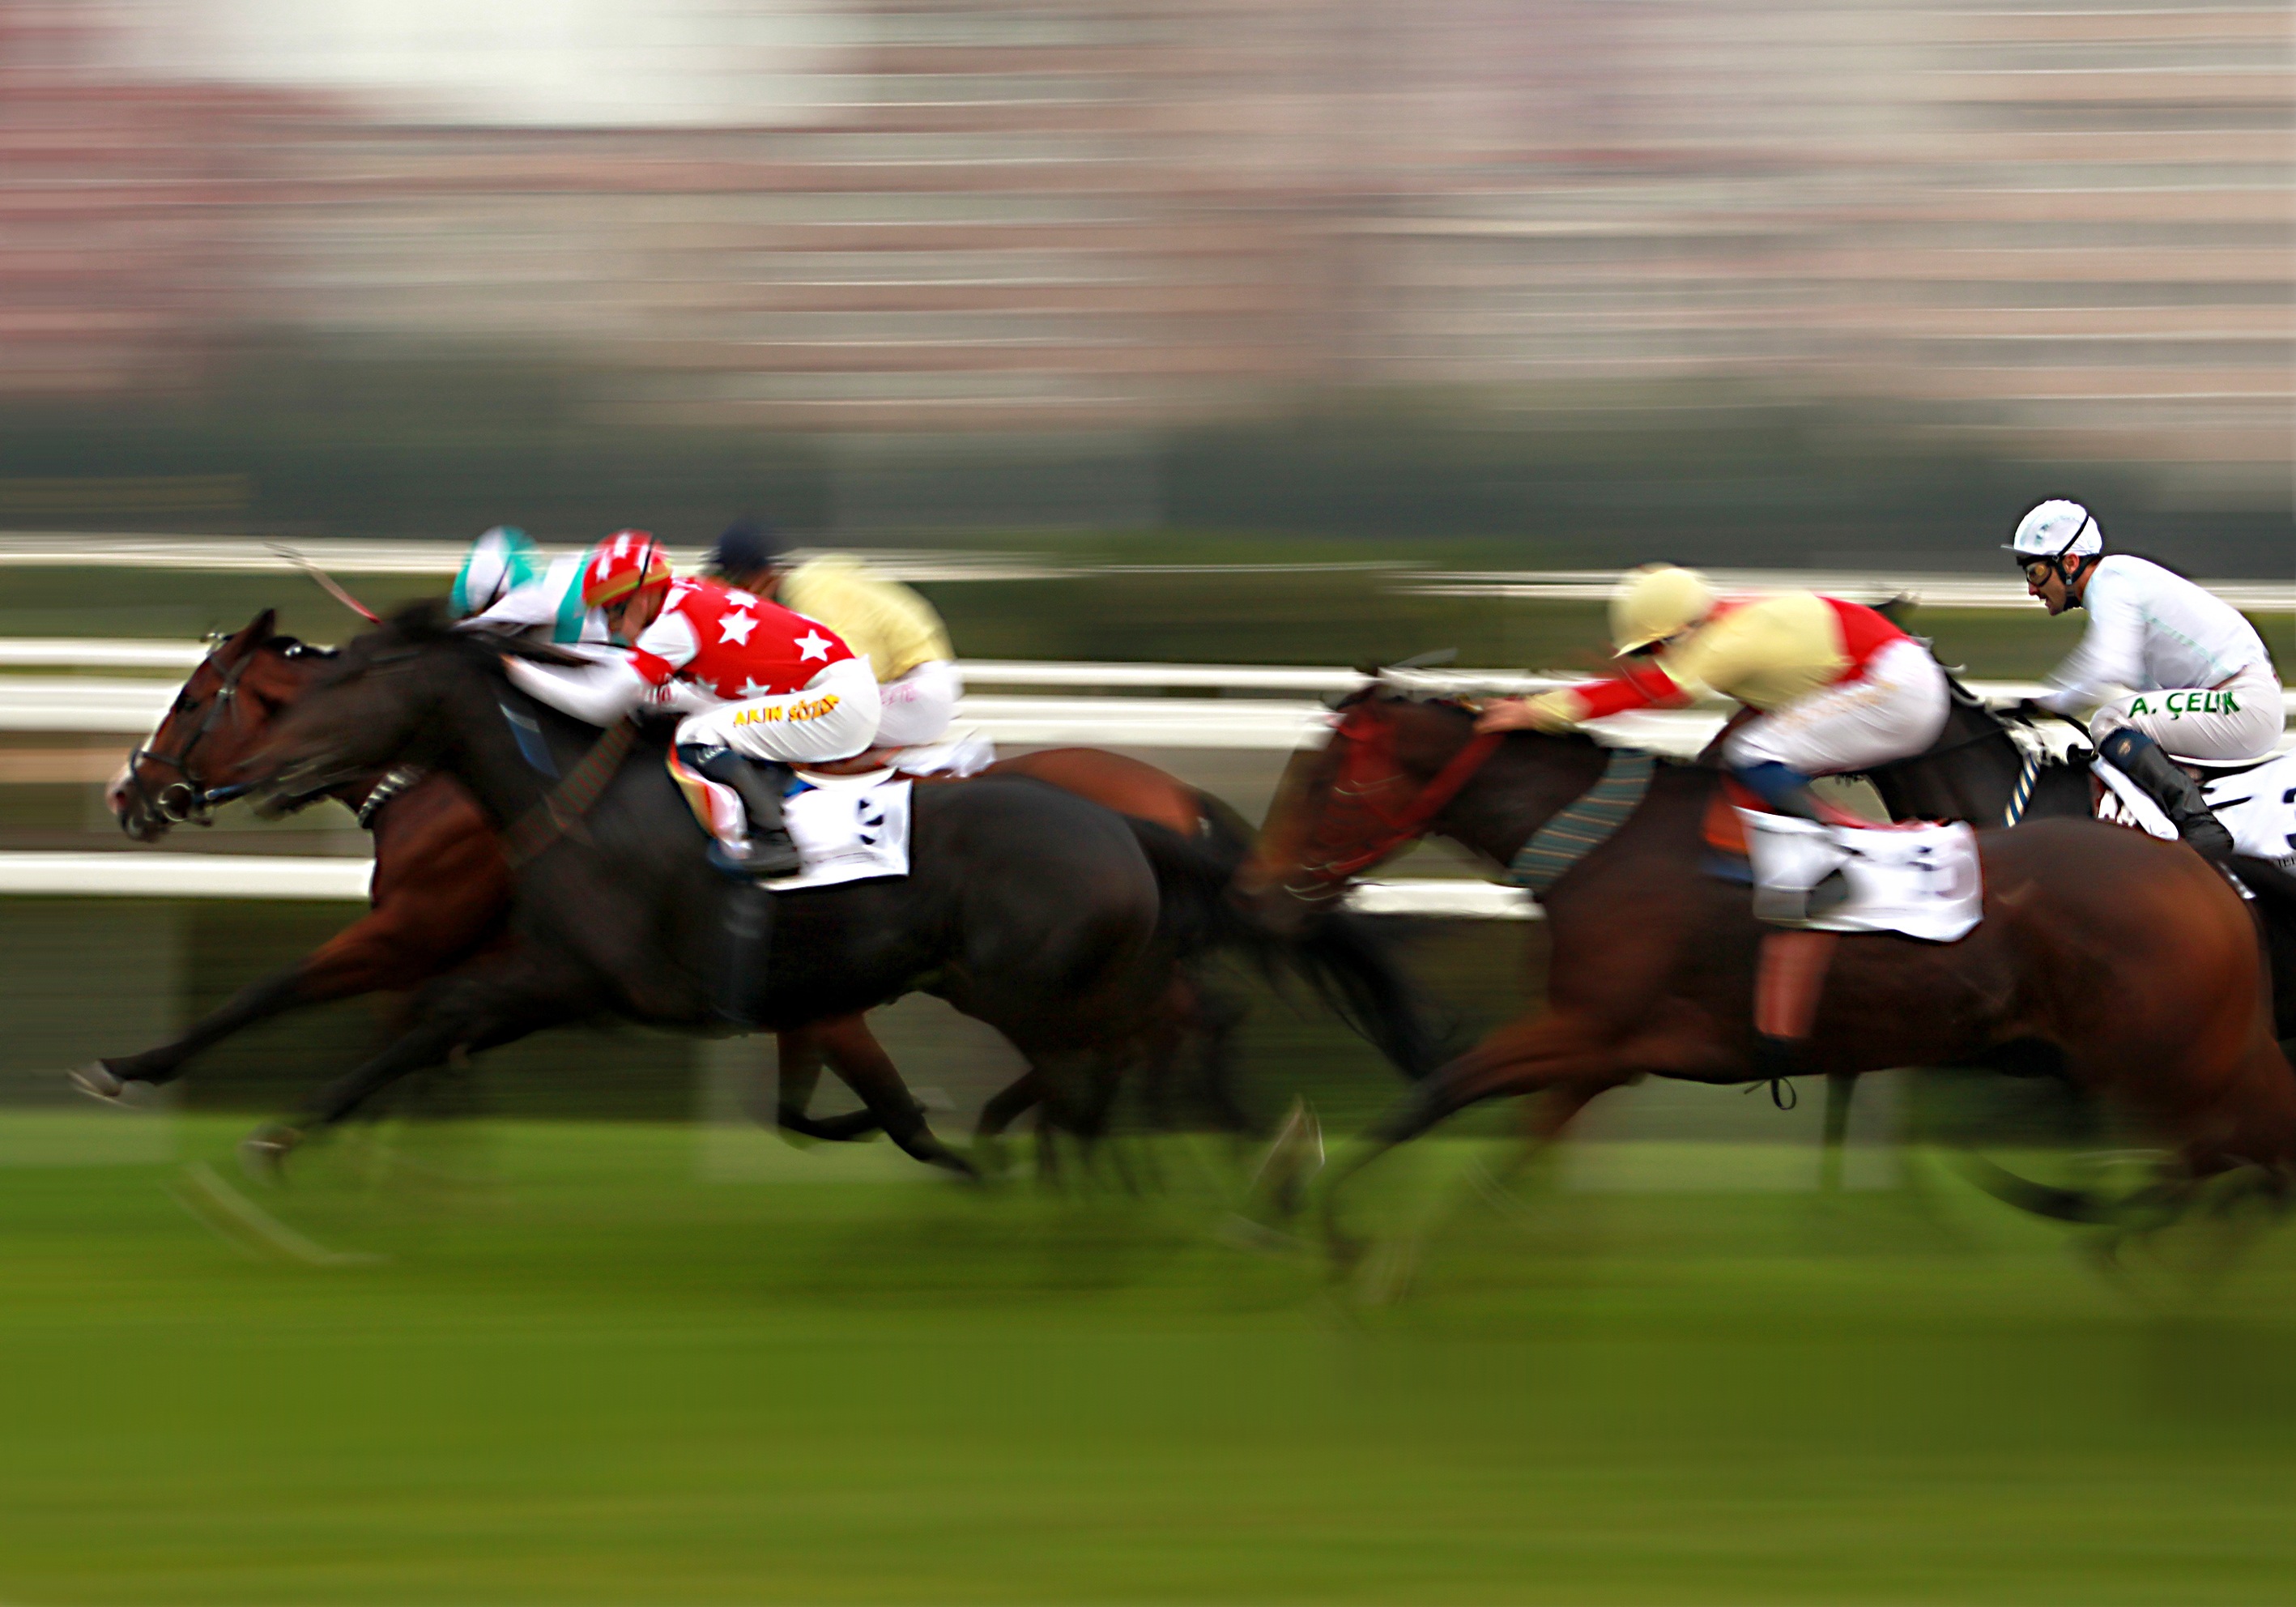
grass, running, horse, stallion, pan, equestrian, race, competition, horses, racing, jockey, equestrianism, horse racing, race horse, horse like mammal, animal sports, equestrian sport, horse trainer, the competition